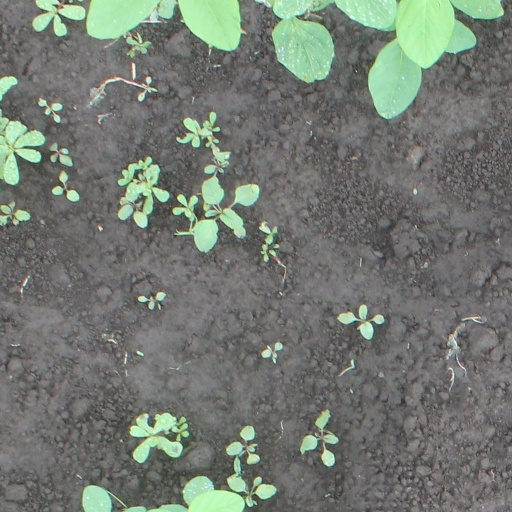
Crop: soybean